Sky position (RA, Dec in degrees): 221.655, 3.082
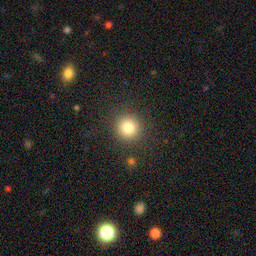
Galaxy morphology: Round Smooth Galaxies